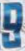
Number: 9